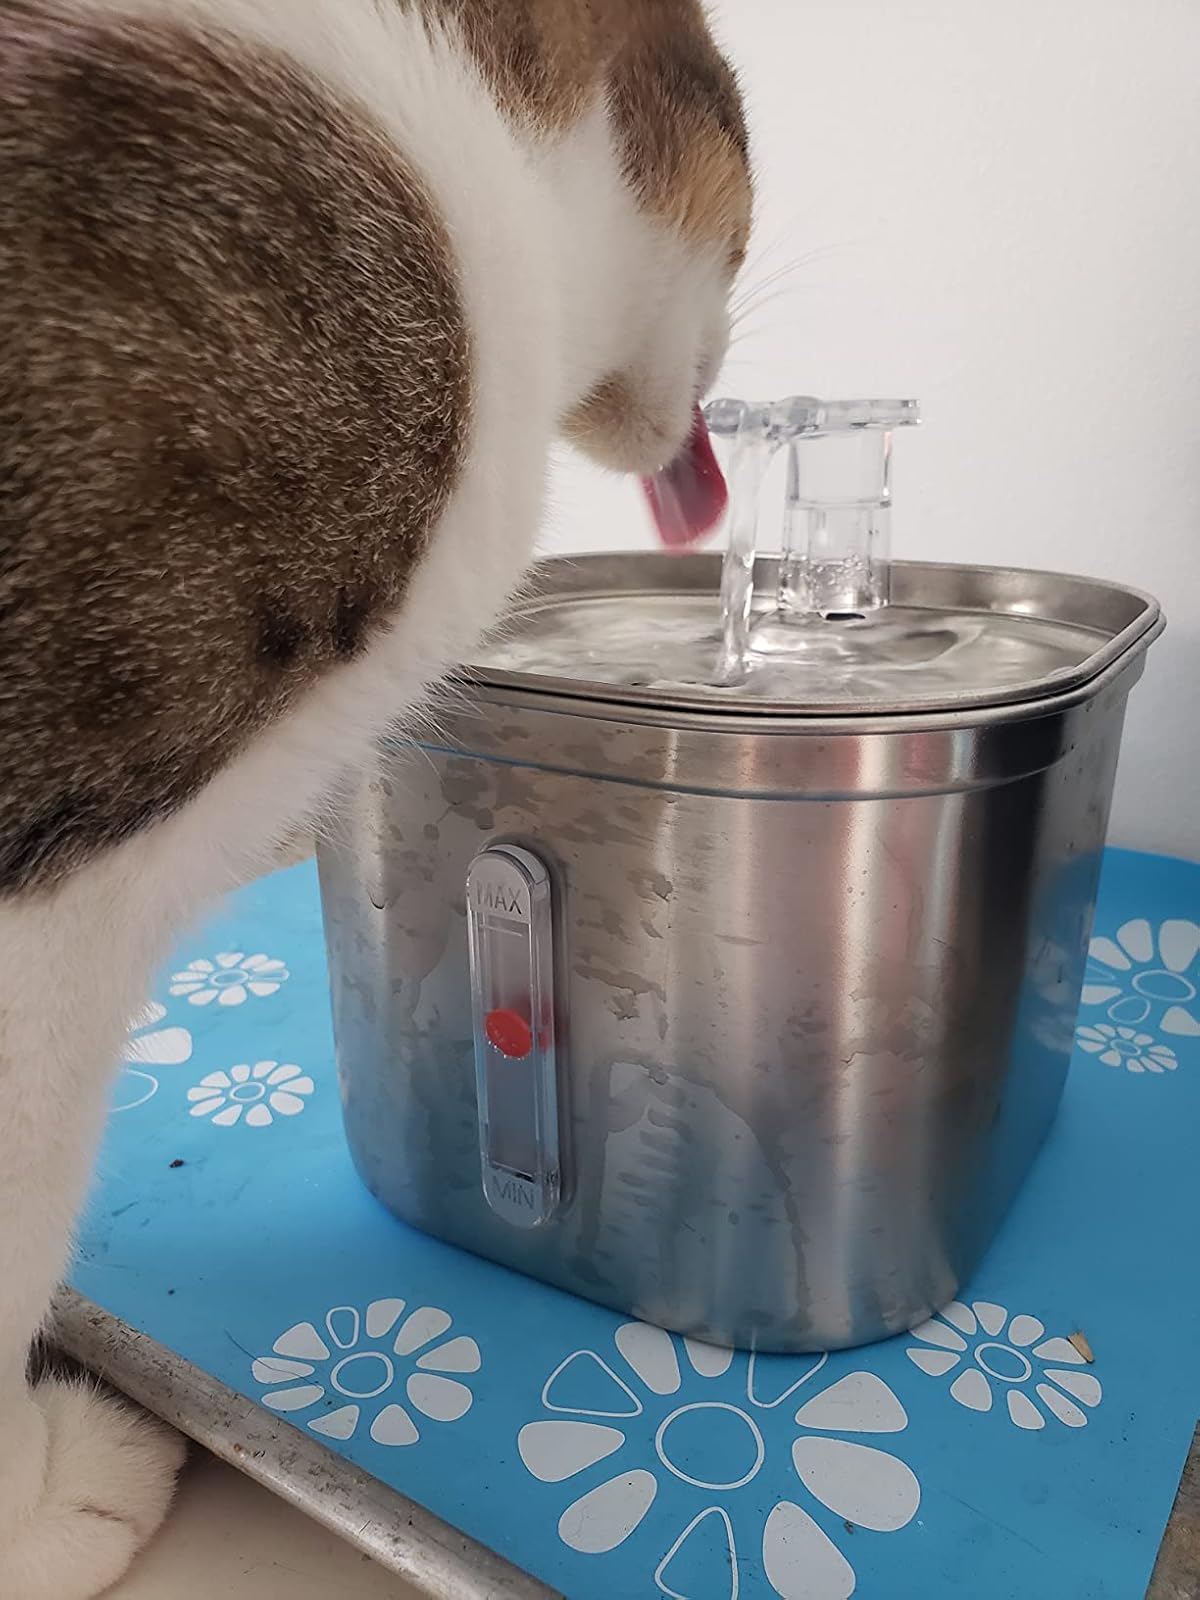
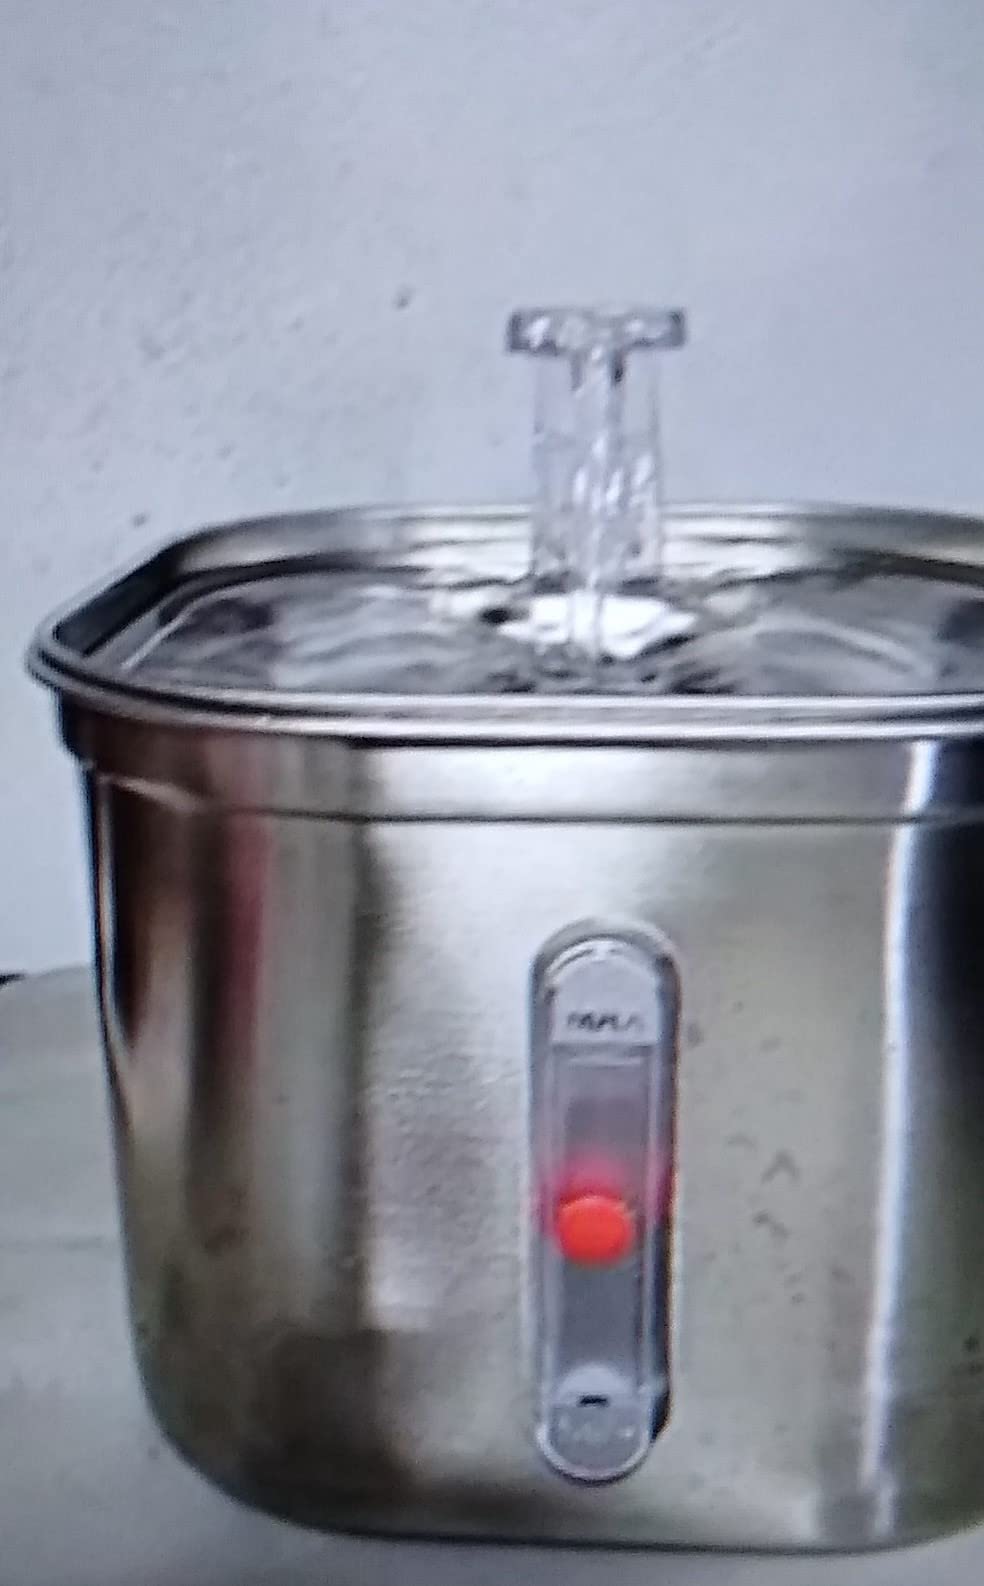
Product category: items_bowl
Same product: yes